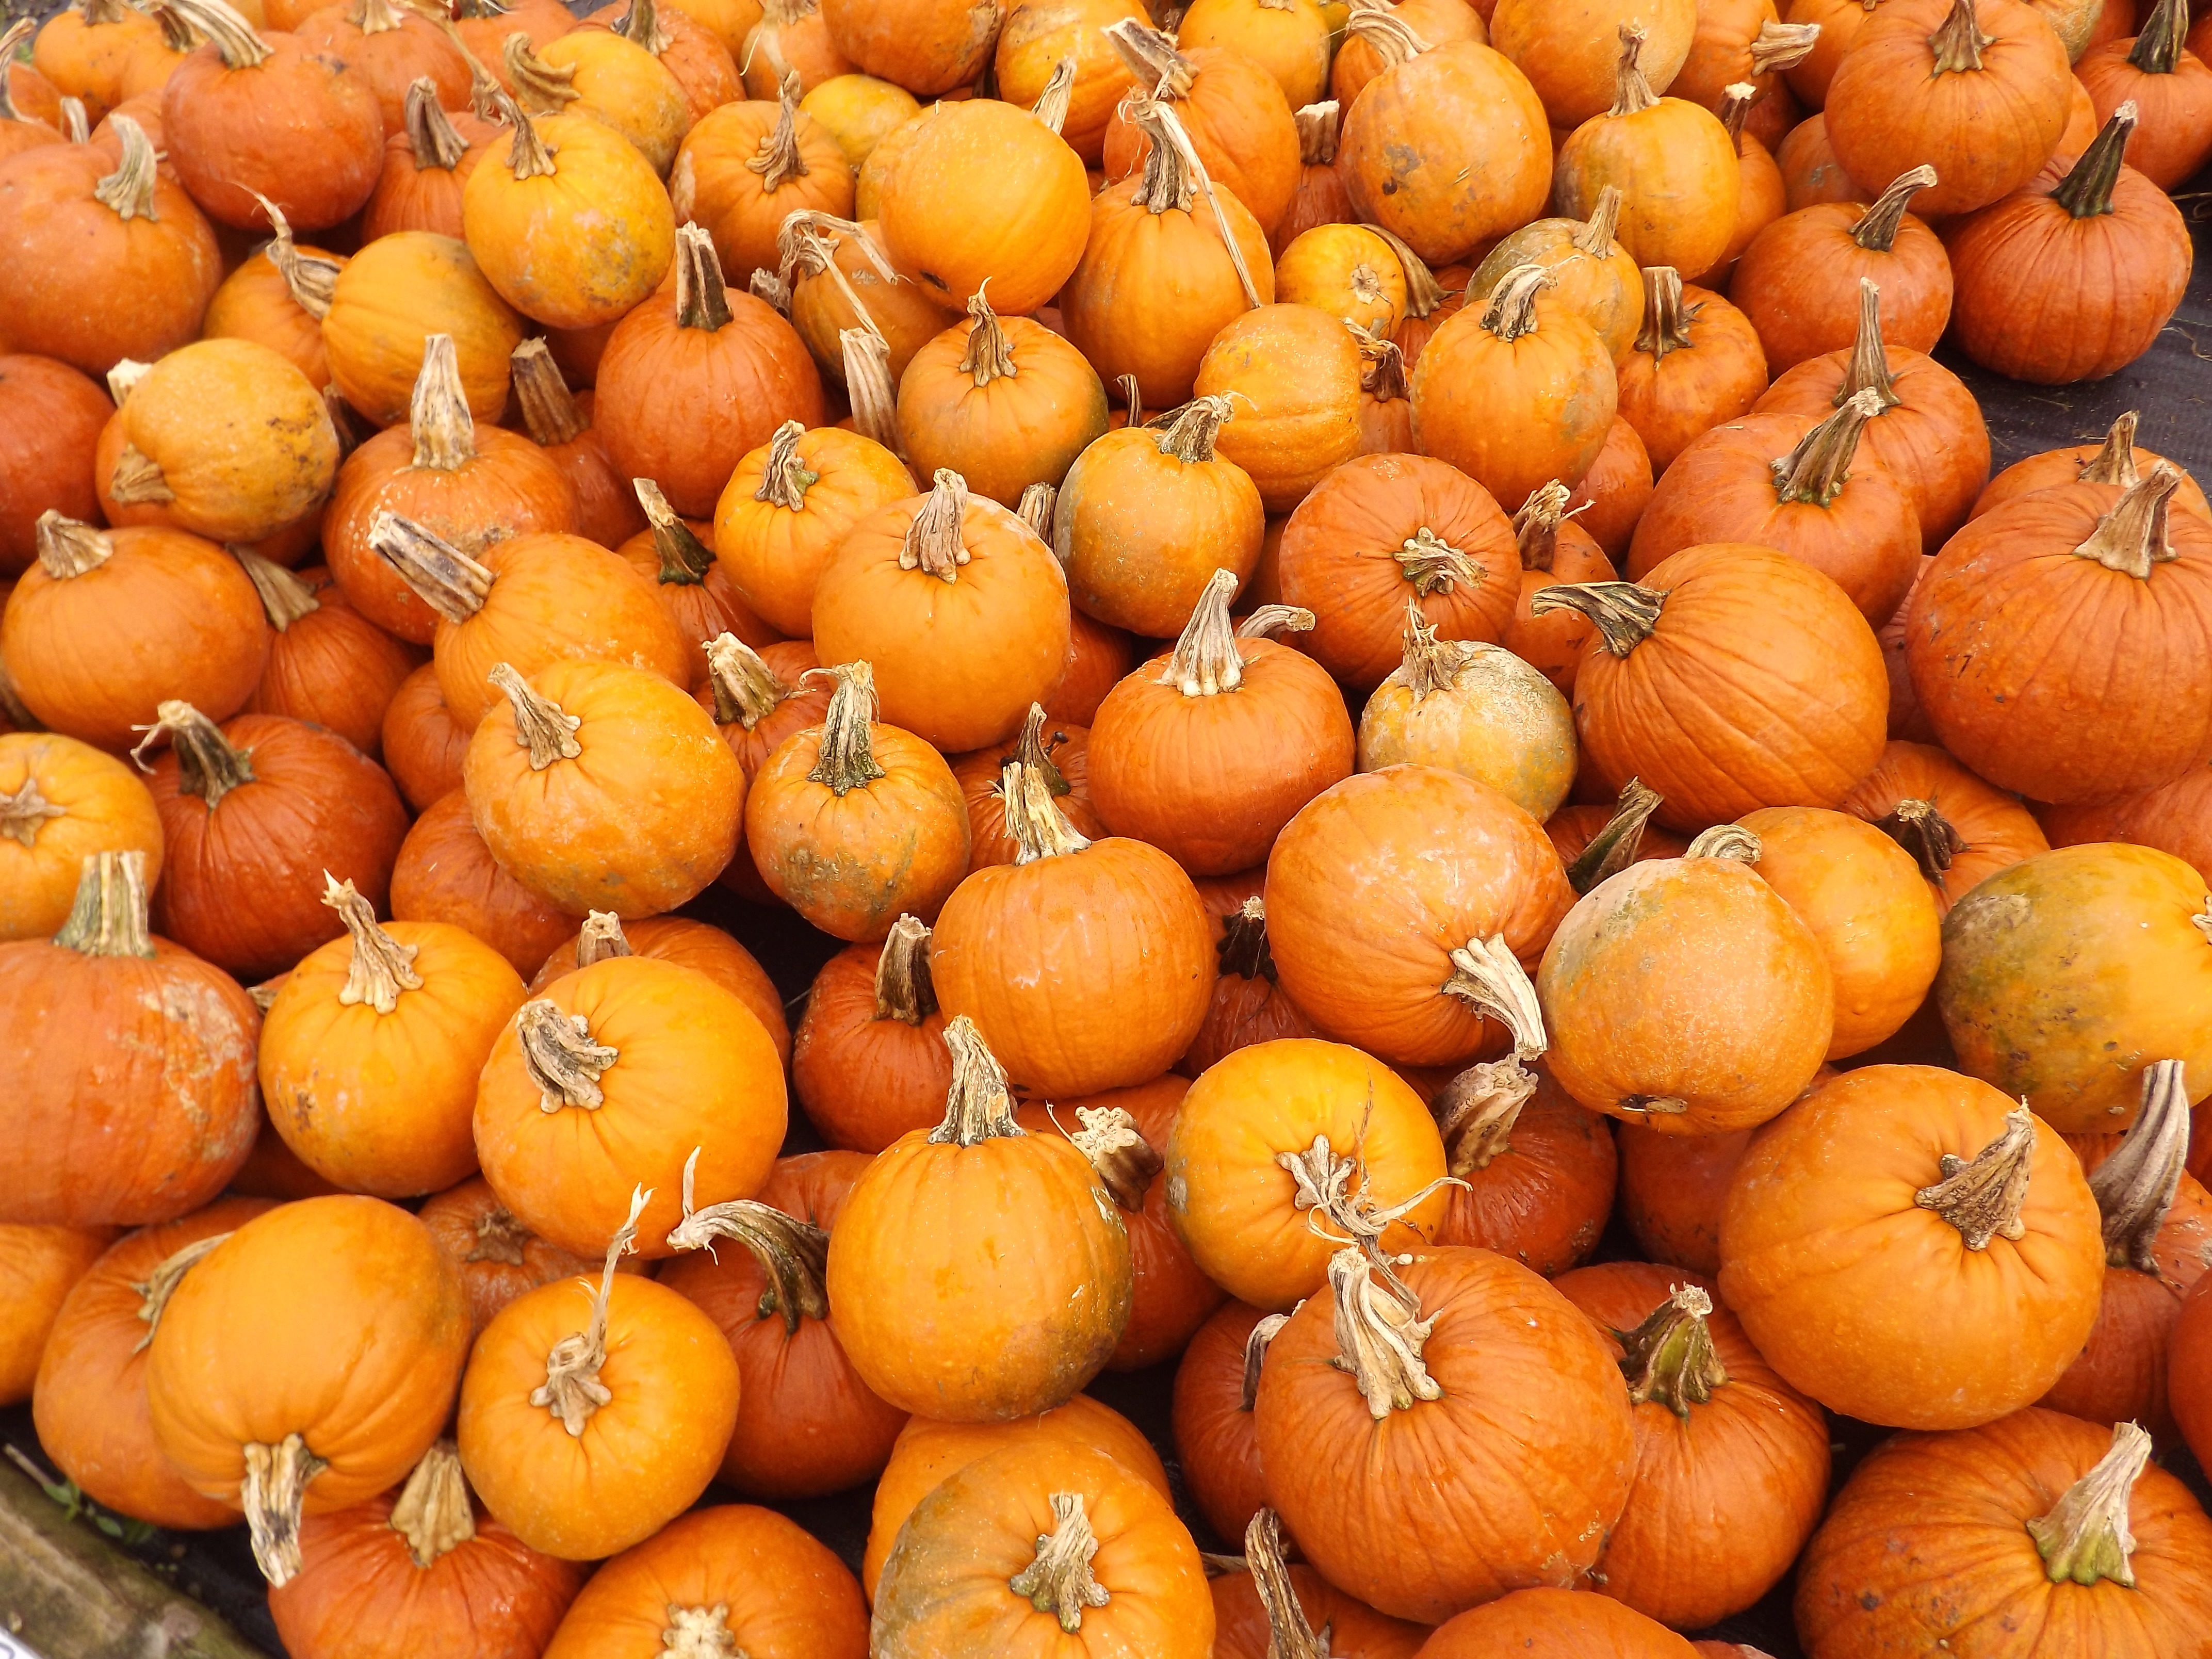
plant, fruit, fall, food, produce, vegetable, autumn, pumpkin, halloween, vegetables, calabaza, pumpkins, otono, flowering plant, winter squash, land plant, calabazas